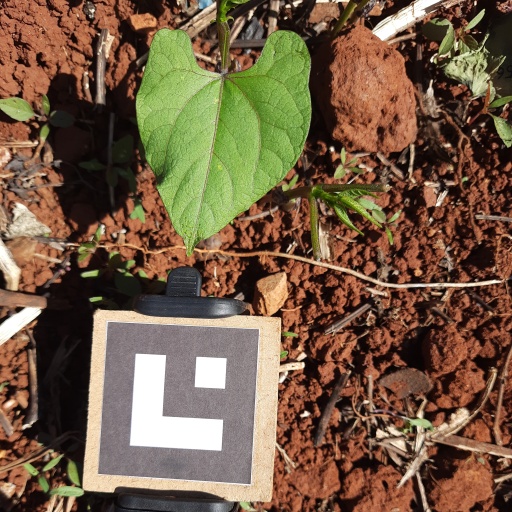
Observations: wavy surface, no eating holes, under sunlight